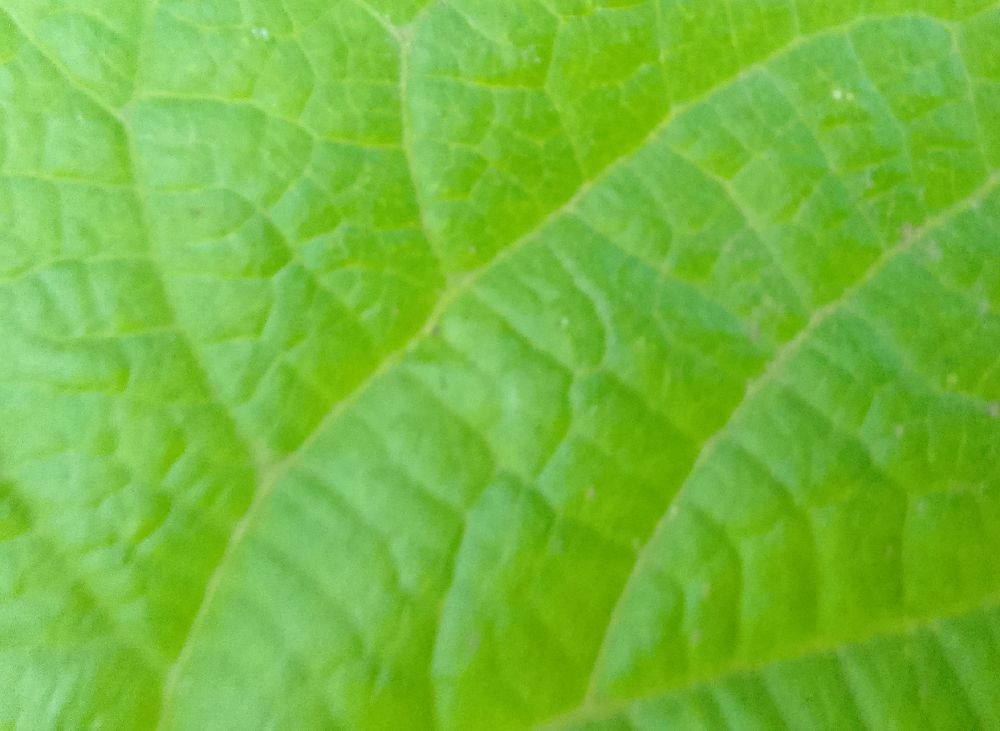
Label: healthy